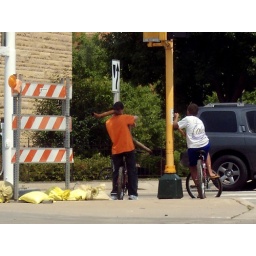
This kid was riding down the street with a rusty exhaust pipe held under his ear.